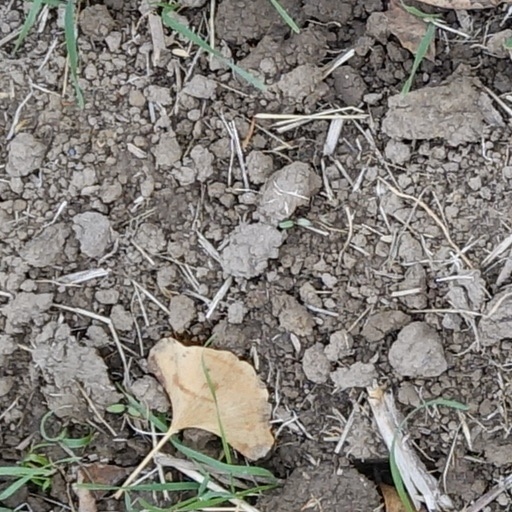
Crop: wheat